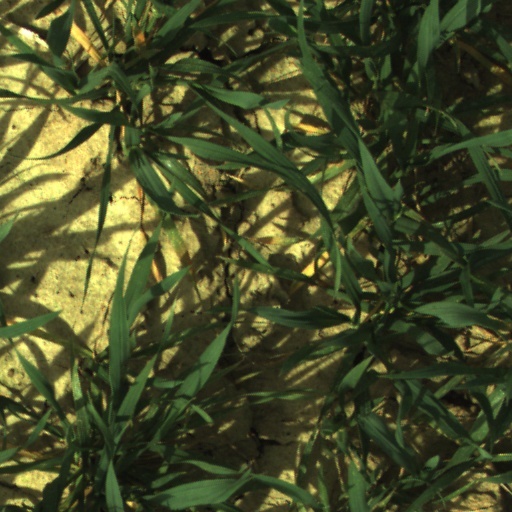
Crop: wheat